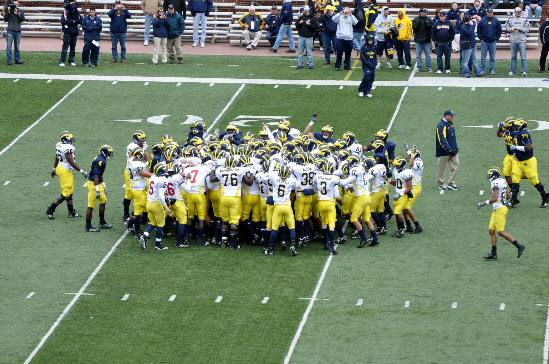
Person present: Yes